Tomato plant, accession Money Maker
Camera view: bottom (45 deg); turntable rotation: 330 degrees
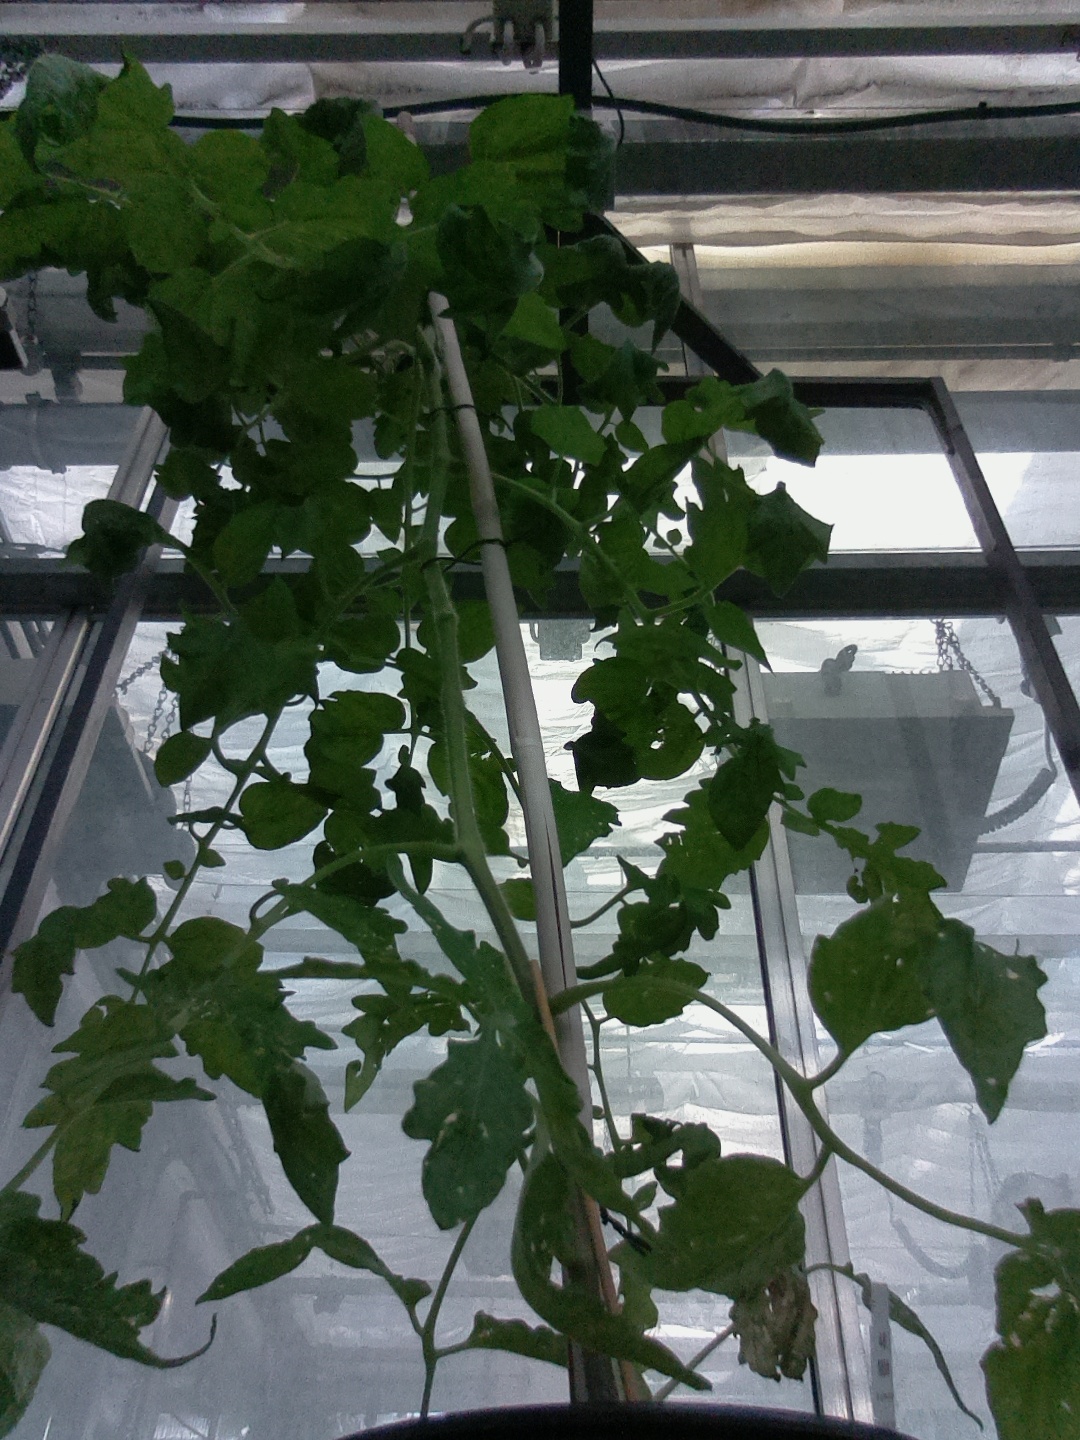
BBCH growth stage 65: Full flowering, 50%-60% of flowers open, first petals falling